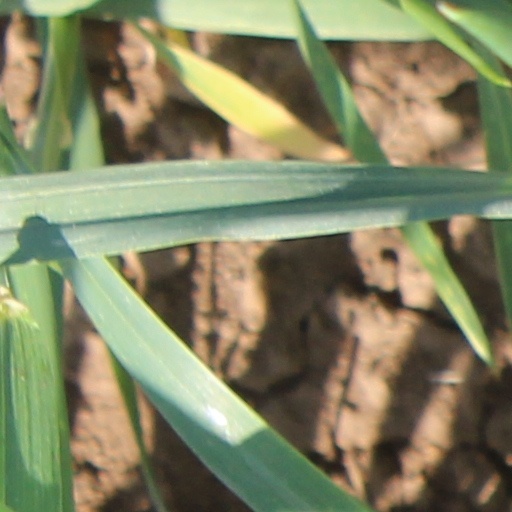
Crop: wheat